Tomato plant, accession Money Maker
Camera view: vertical (180 deg); turntable rotation: 0 degrees
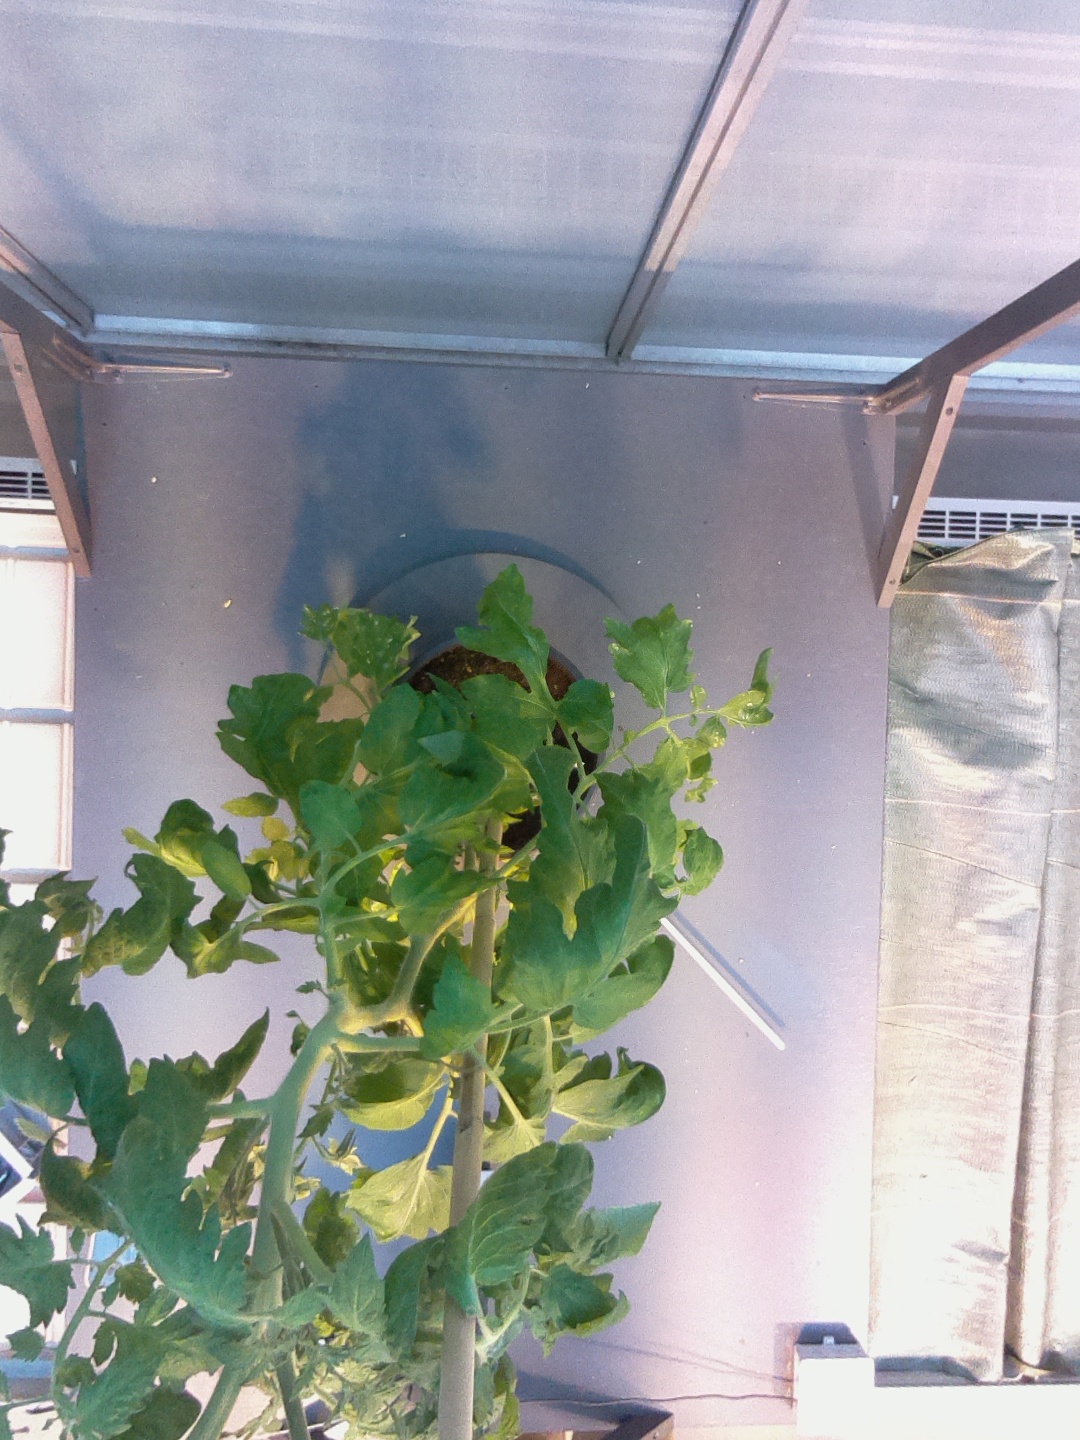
BBCH growth stage 68: Full flowering, 80%-90% of flowers open, more petals falling